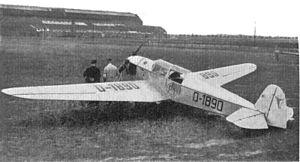
Le BFW M.23 est un monoplan biplace en tandem de sport et de tourisme allemand de l'entre-deux-guerres.